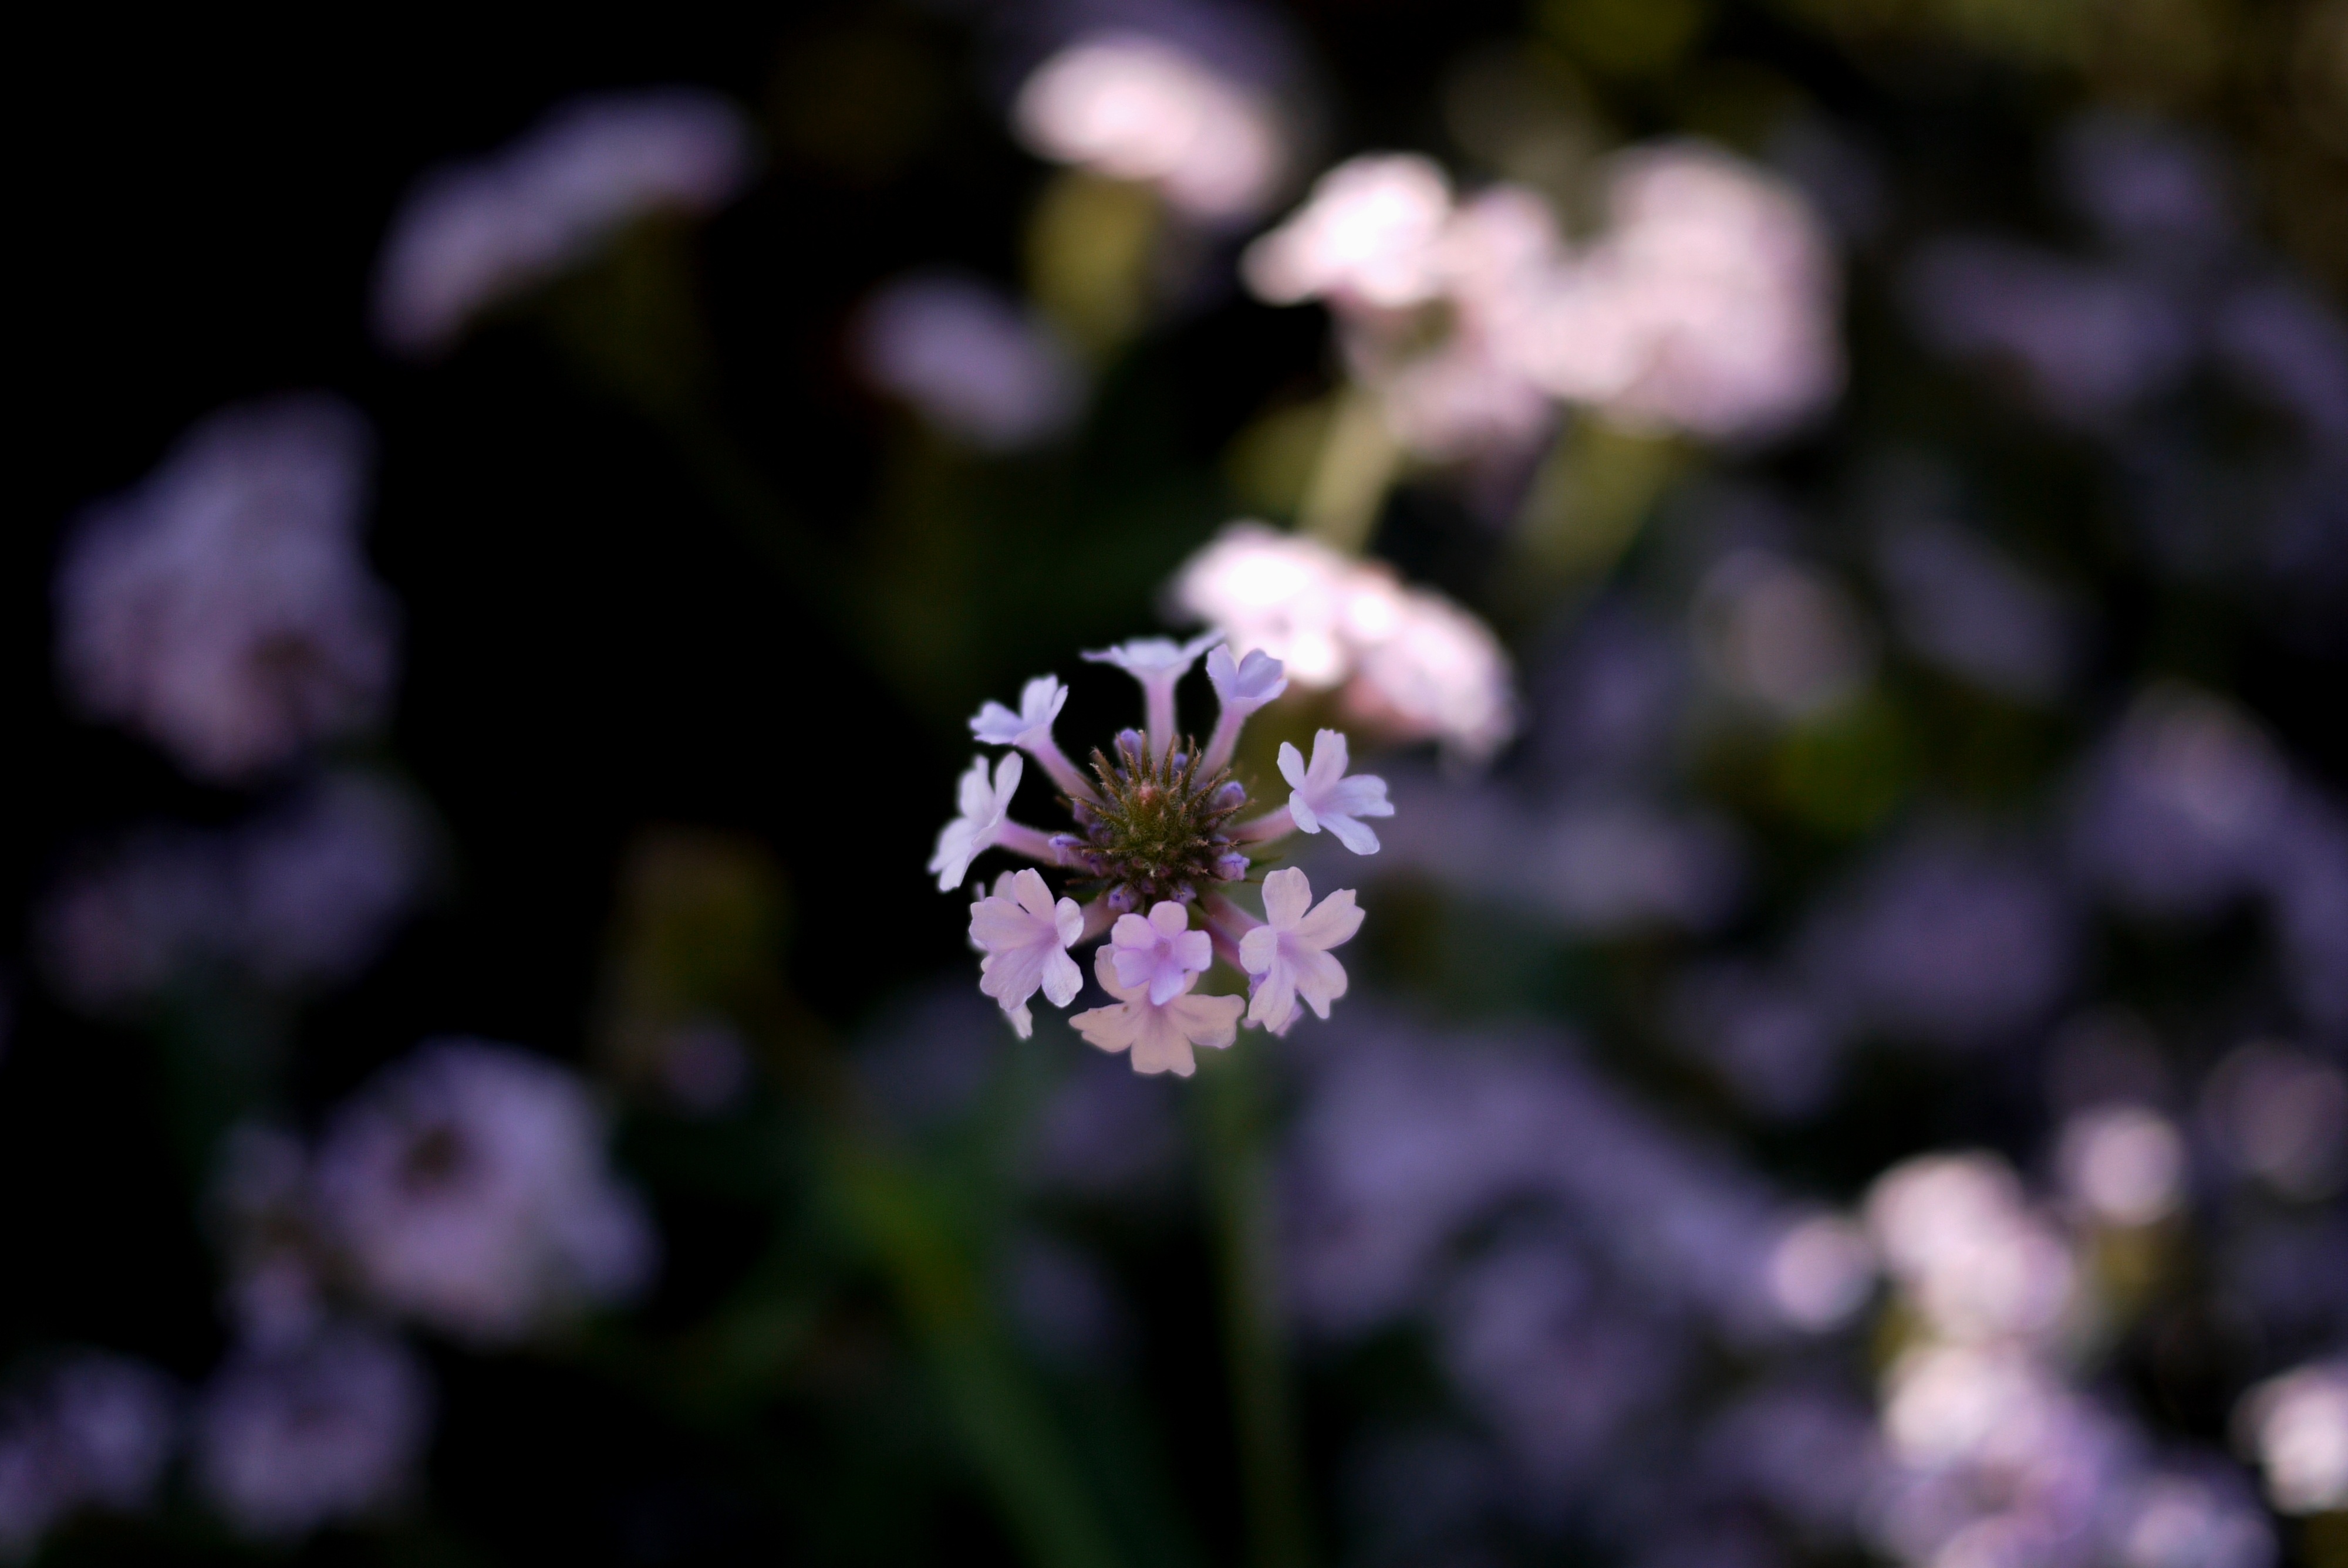
nature, blossom, plant, photography, flower, purple, petal, bloom, botany, colorful, garden, close, flora, wildflower, close up, macro photography, flowering plant, land plant